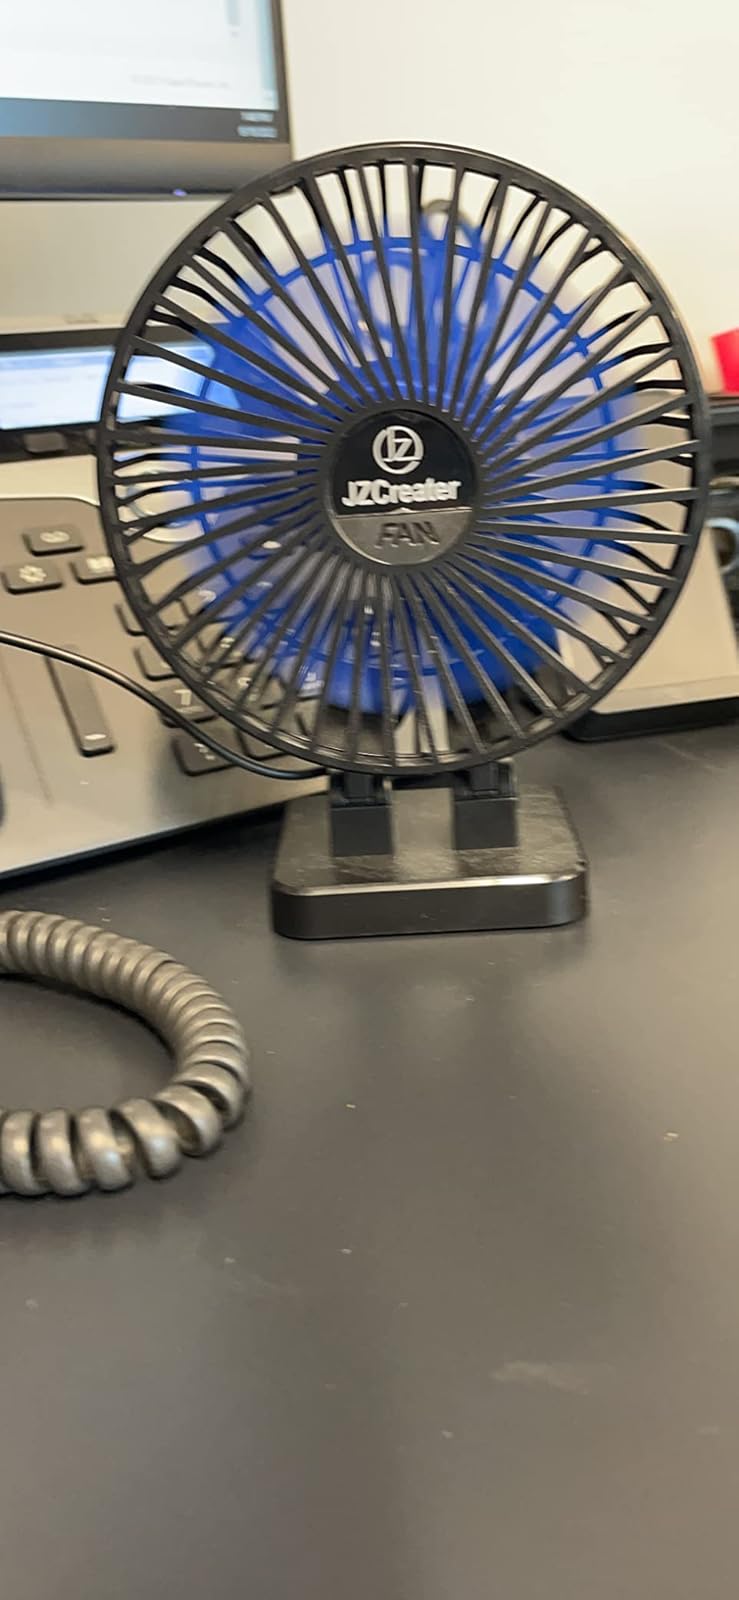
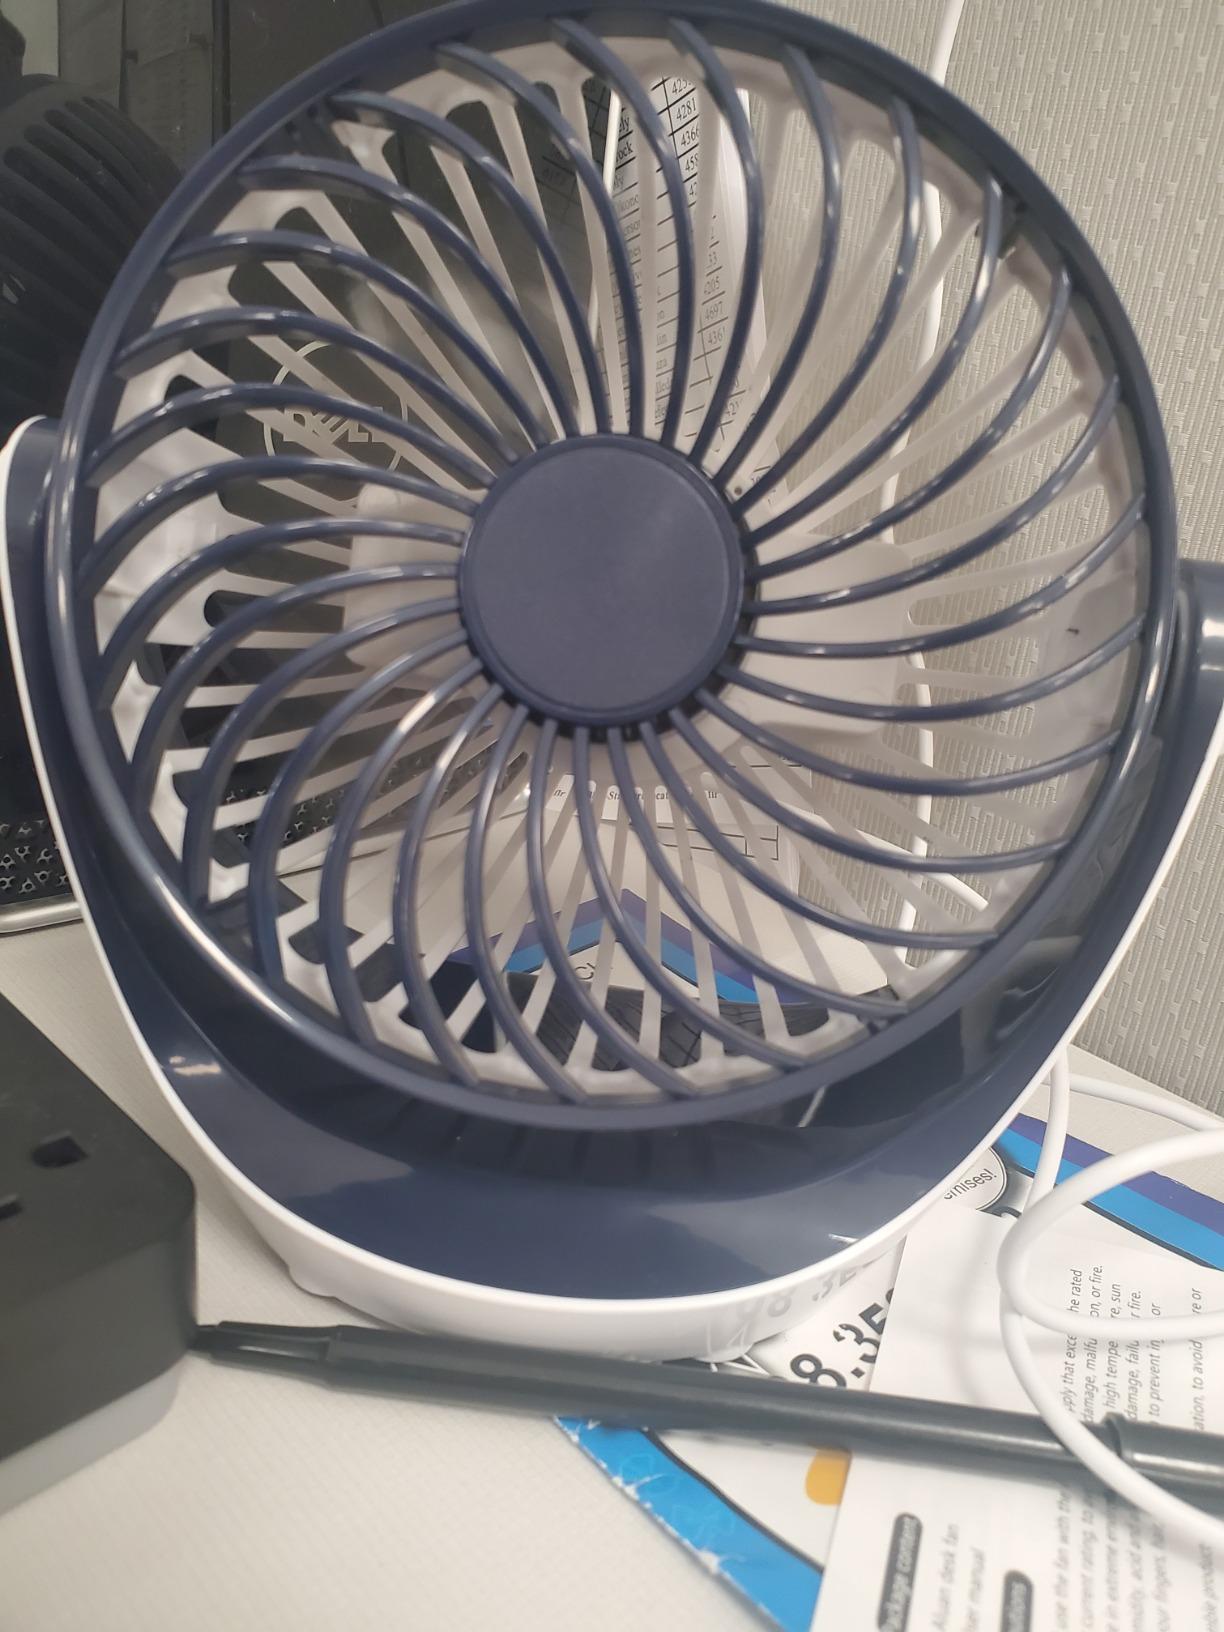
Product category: fan
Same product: no